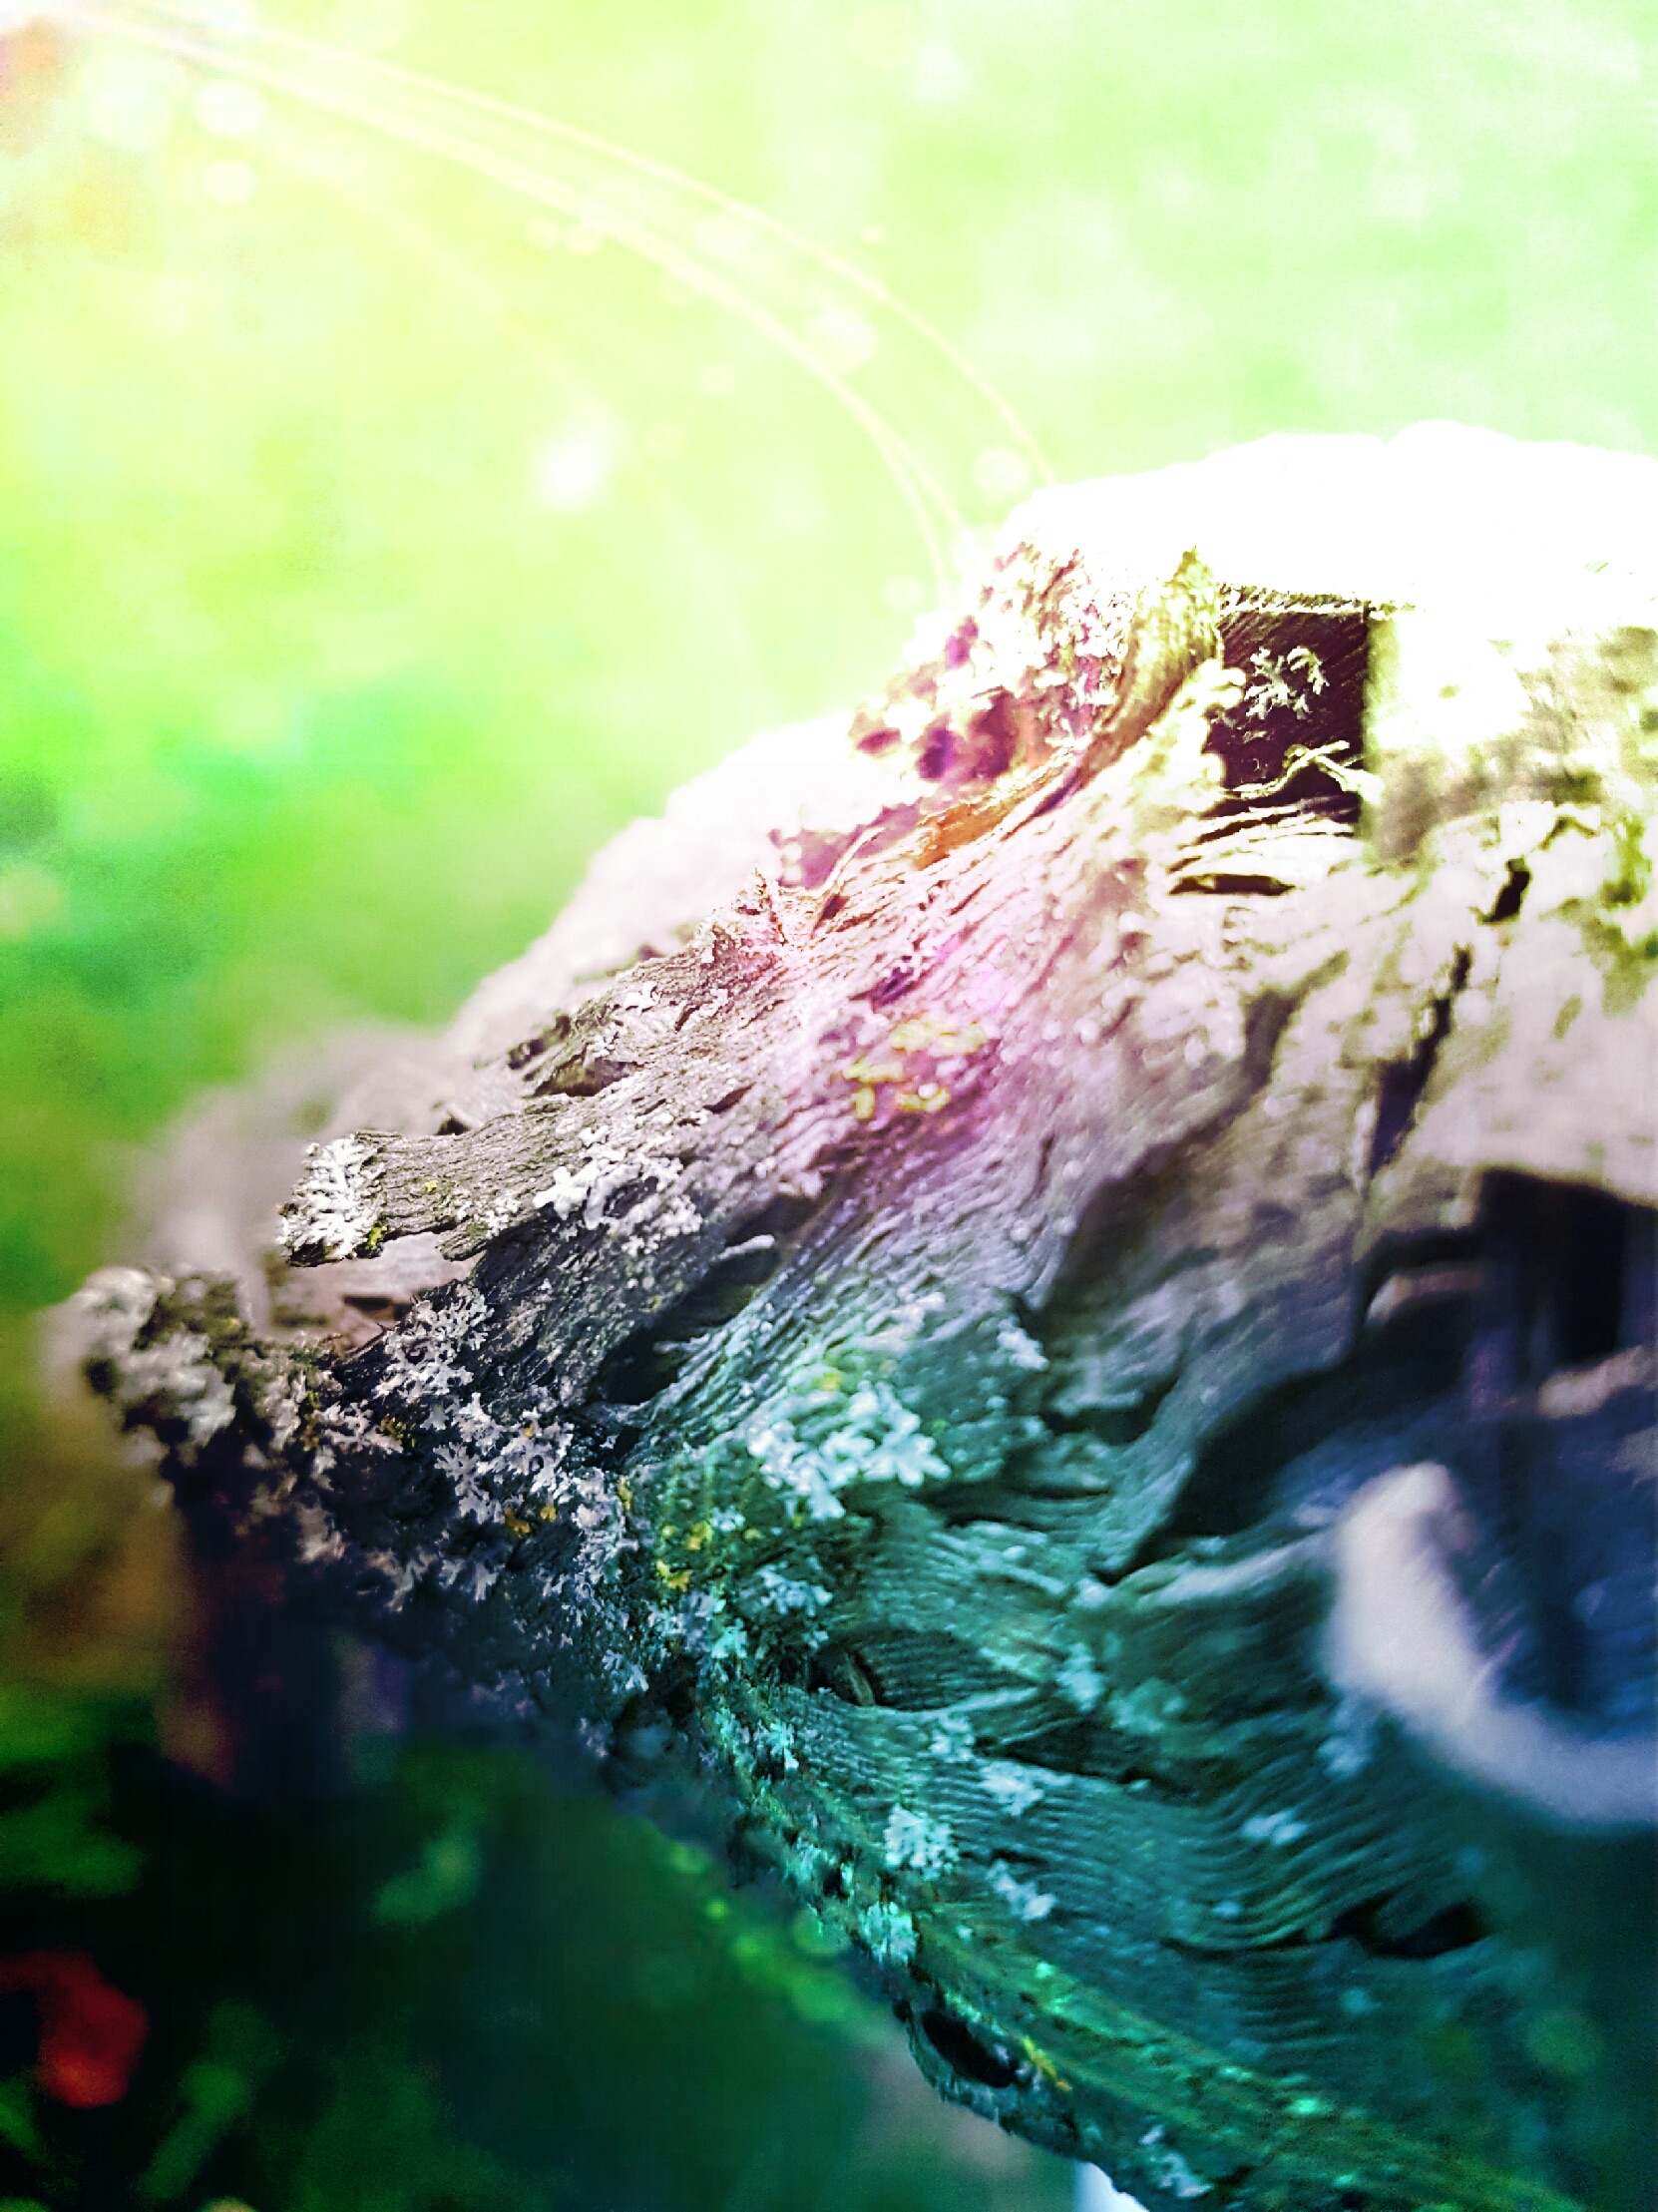
tree, water, nature, grass, rock, branch, light, plant, photography, sunlight, leaf, flower, green, reflection, color, flora, close up, macro photography